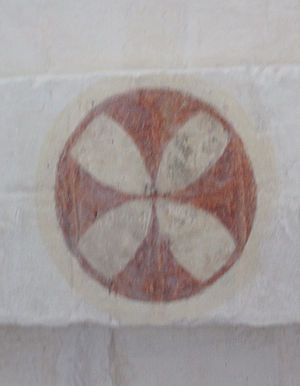
Indvielseskors
Viekors i Vestervig Kirke.
Vestervig Kirke, viekors
Indvielseskors, viekors eller konsekrationskors er ofte et hjulkors, som maledes på væggene på de steder, hvor bispen ved kirkens indvielse stænkede vievand på væggen 12 steder svarende til de 12 disciple; undertiden indhugges der også fem indvielseskors i alterbordet, som symbol på Kristi fem sår.